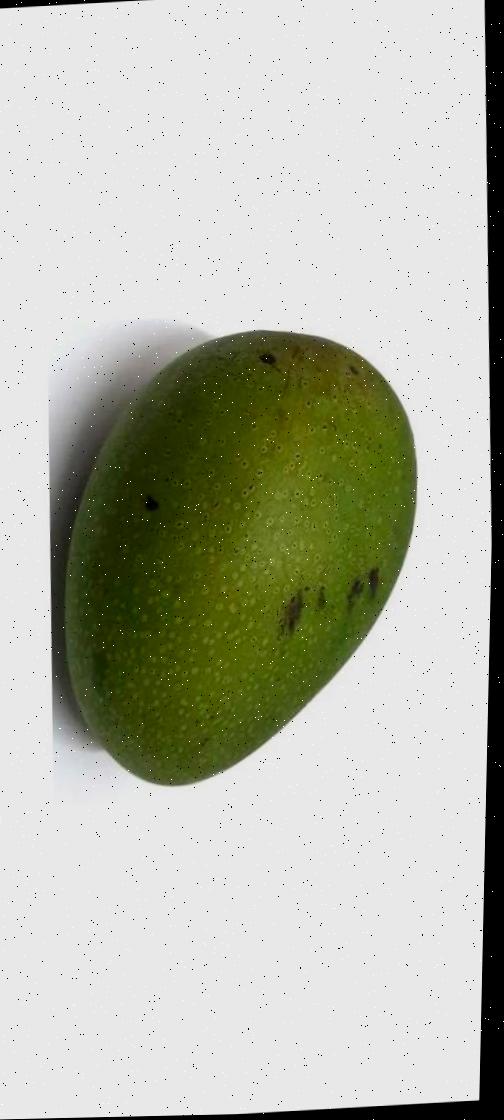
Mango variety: Ashshina Zhinuk